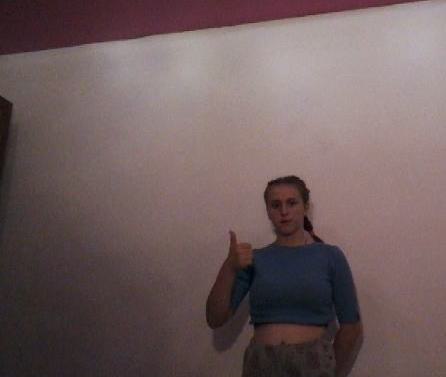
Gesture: like